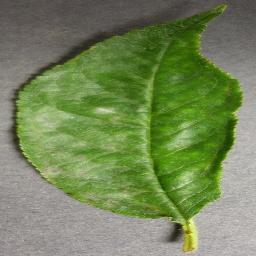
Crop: cherry
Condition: (including_sour)_powdery_mildew